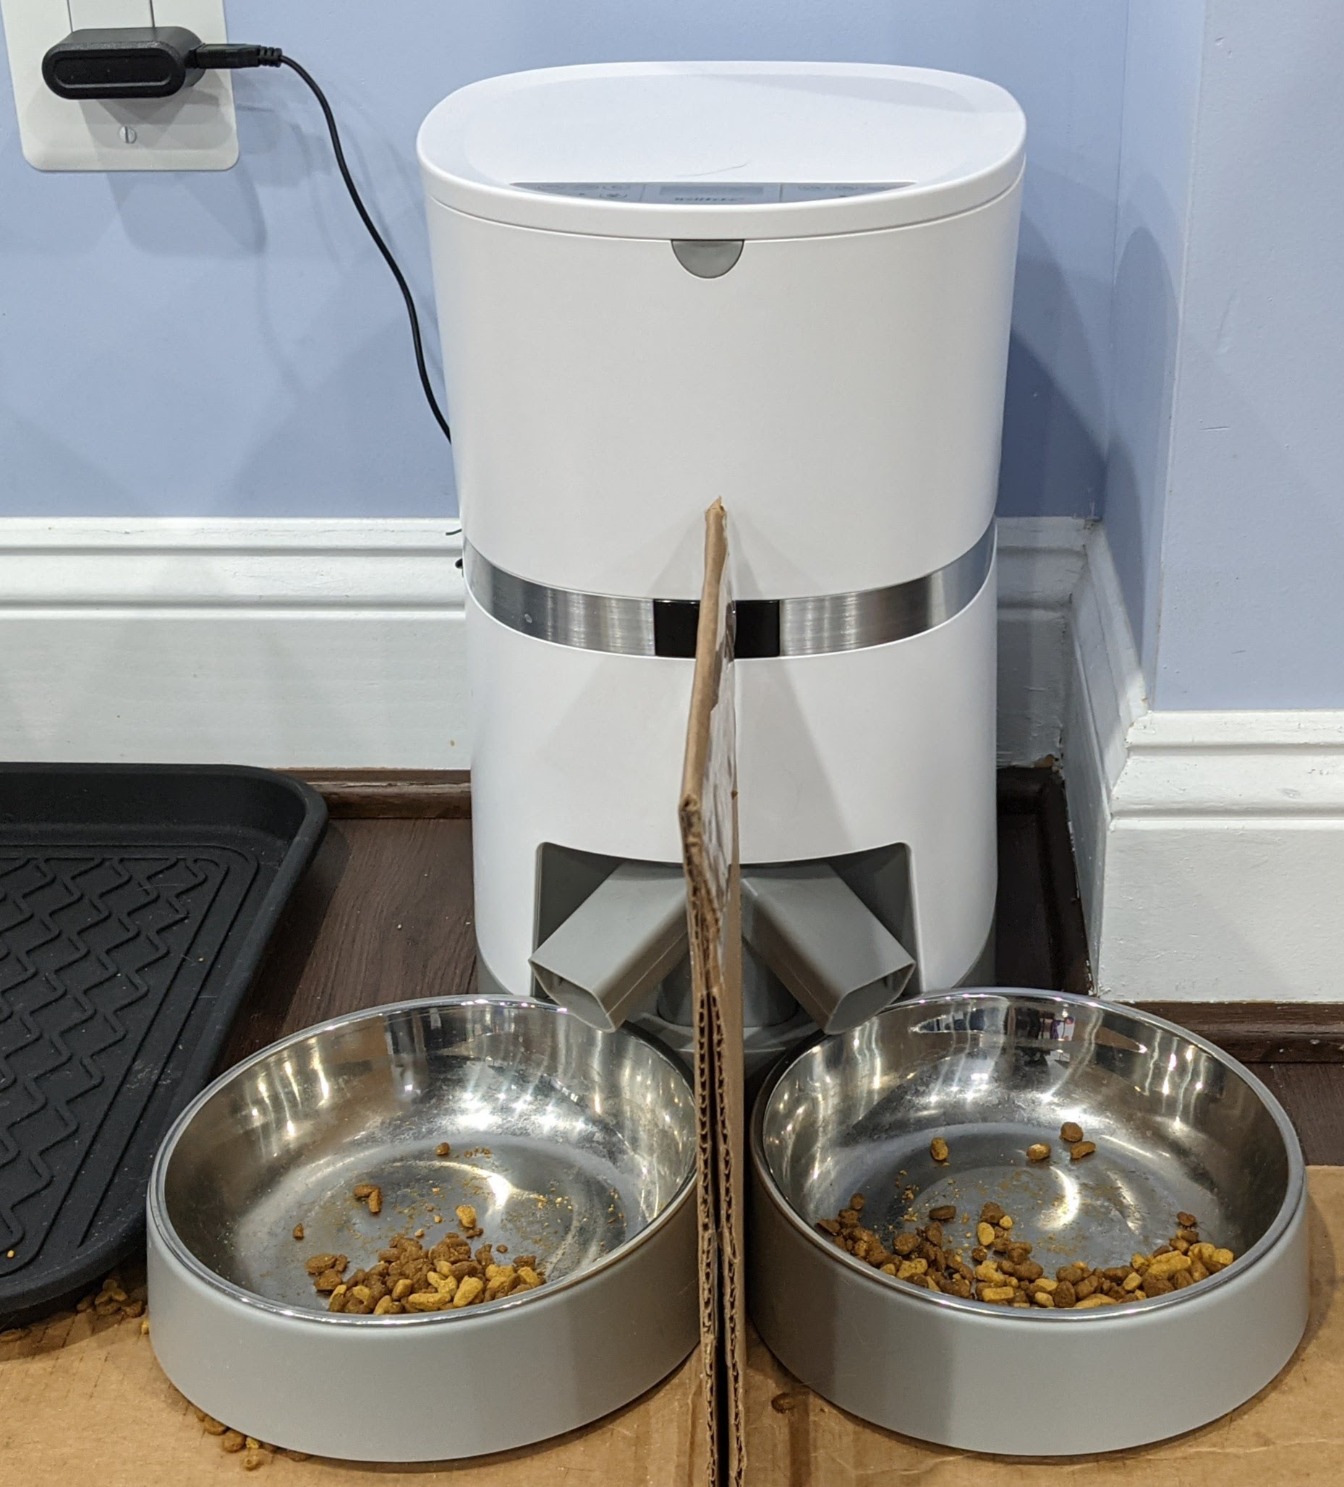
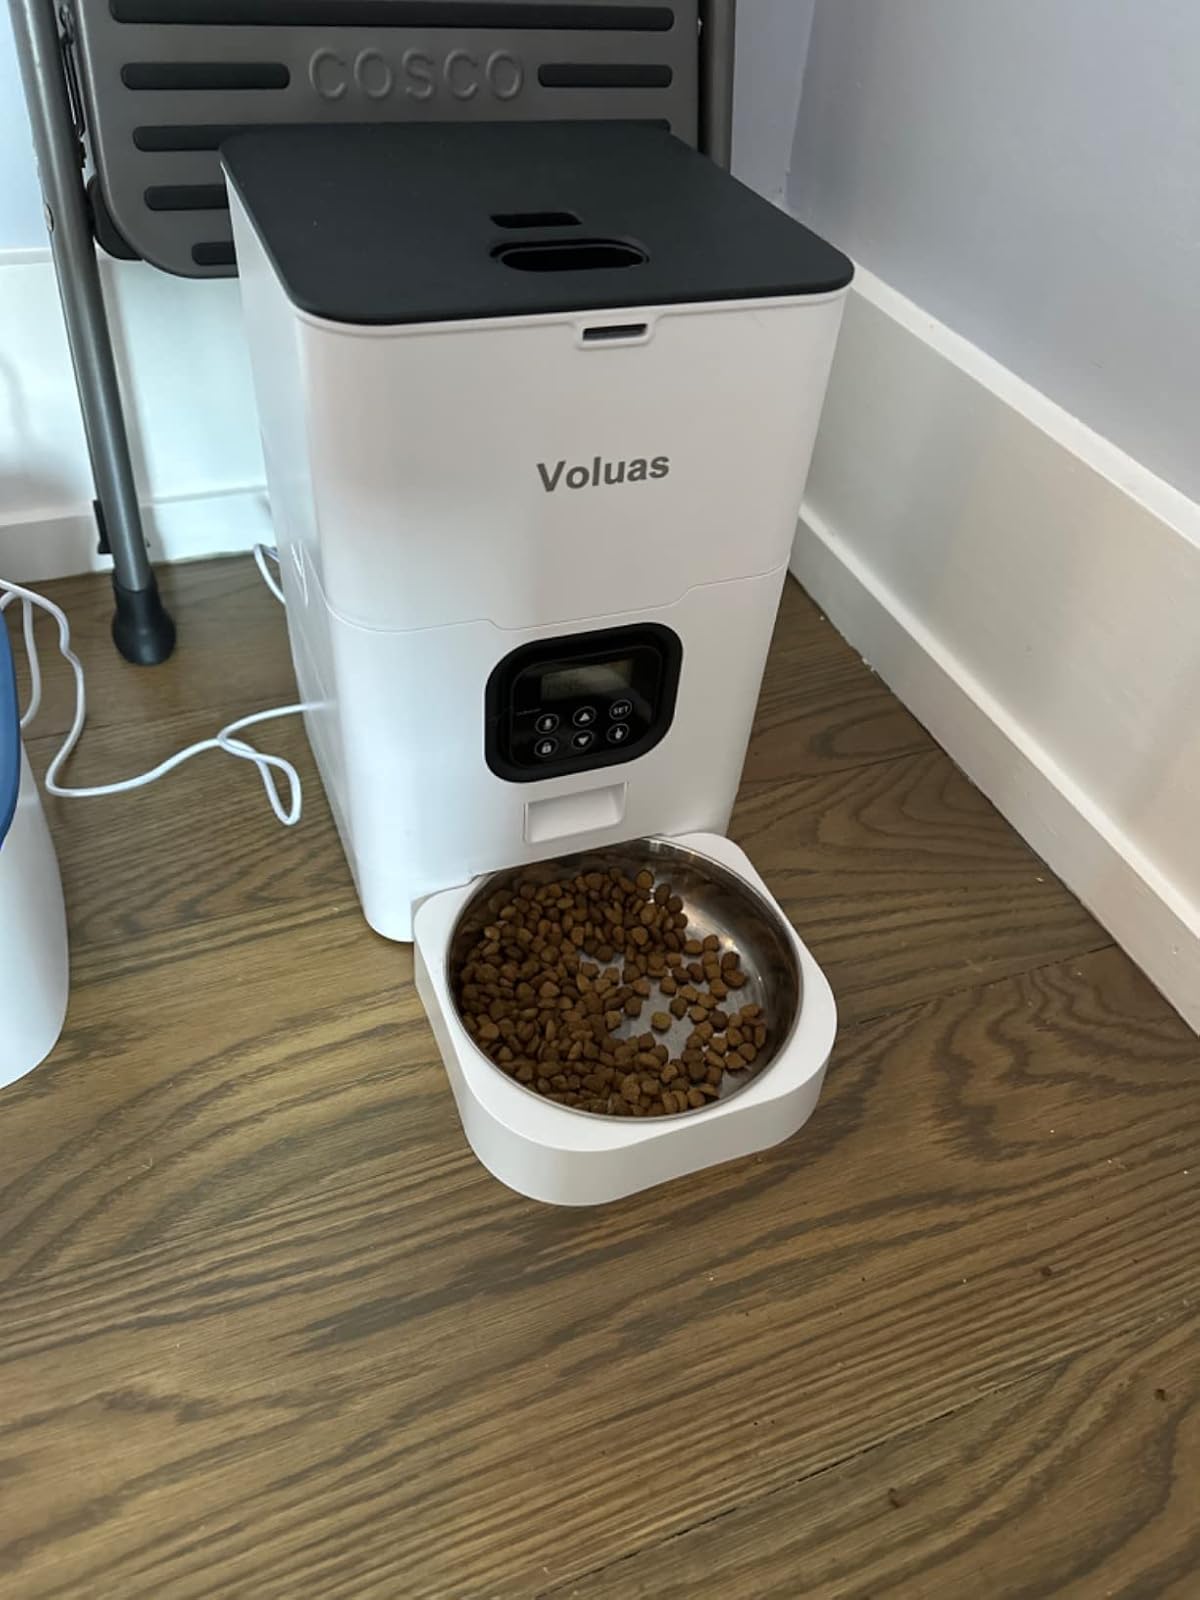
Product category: items_feeder
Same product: no